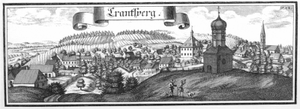
Kranzberg / Geografi
Kobberstik af Michael Wening i Topographia Bavariae ca. 1700
Kranzberg er en kommune i i Landkreis Freising Regierungsbezirk Oberbayern i den tyske delstat Bayern.